Ioan Kalinderu

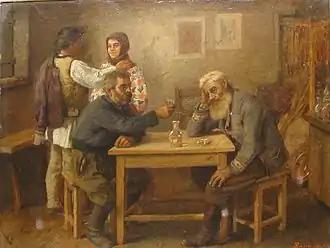
"In the Tavern", 1907 painting by Ludovic Bassarab

In 1901, agronomist Constantin Sandu-Aldea acknowledged that there was a stark difference between "the mass of cultivators, who fall behind progress", and those living and working on crown lands. As he noted, the "intelligent and energetic" Kalinderu was managing his estate and his tenants backed by "all scientific data in modern agriculture." Modeling his effort on the Austrian colonization of Bosnia, Kalinderu financed research projects for his employees, sending many of them to study in Austria-Hungary. On crown estates, management was divided between networks of forestry engineers, agricultural engineers, and accountants, who decided working hours and met budgetary requirements; workers received social security, including disability insurance. These and other contracts excluded drunkards and unmarried couples, with a view to promoting a stringent moral code. However, his attempts to uproot alcoholism and promote personal hygiene had mixed results, according to the left-wing Mihail Sadoveanu, who noted, sarcastically, "true enough, these days taverns have been replaced by bathhouses and libraries." Likewise, a 1901 project to set up rural theaters was derided and parodied by Ion Luca Caragiale, in "Moftul Român". Reportedly, his order to build model libraries on the domains was actively sabotaged by the local curators, who would not allow peasants to consult them, or even to set foot in the buildings.